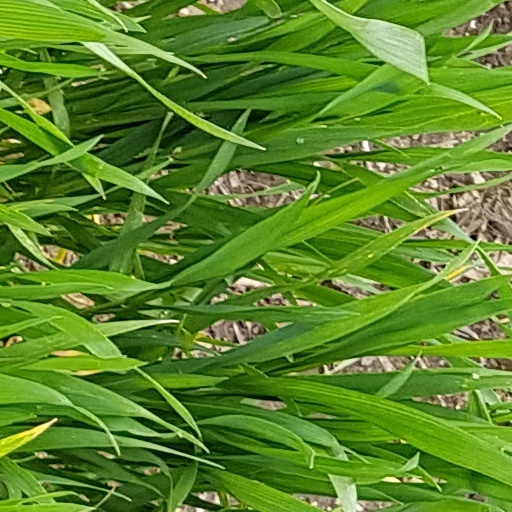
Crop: wheat